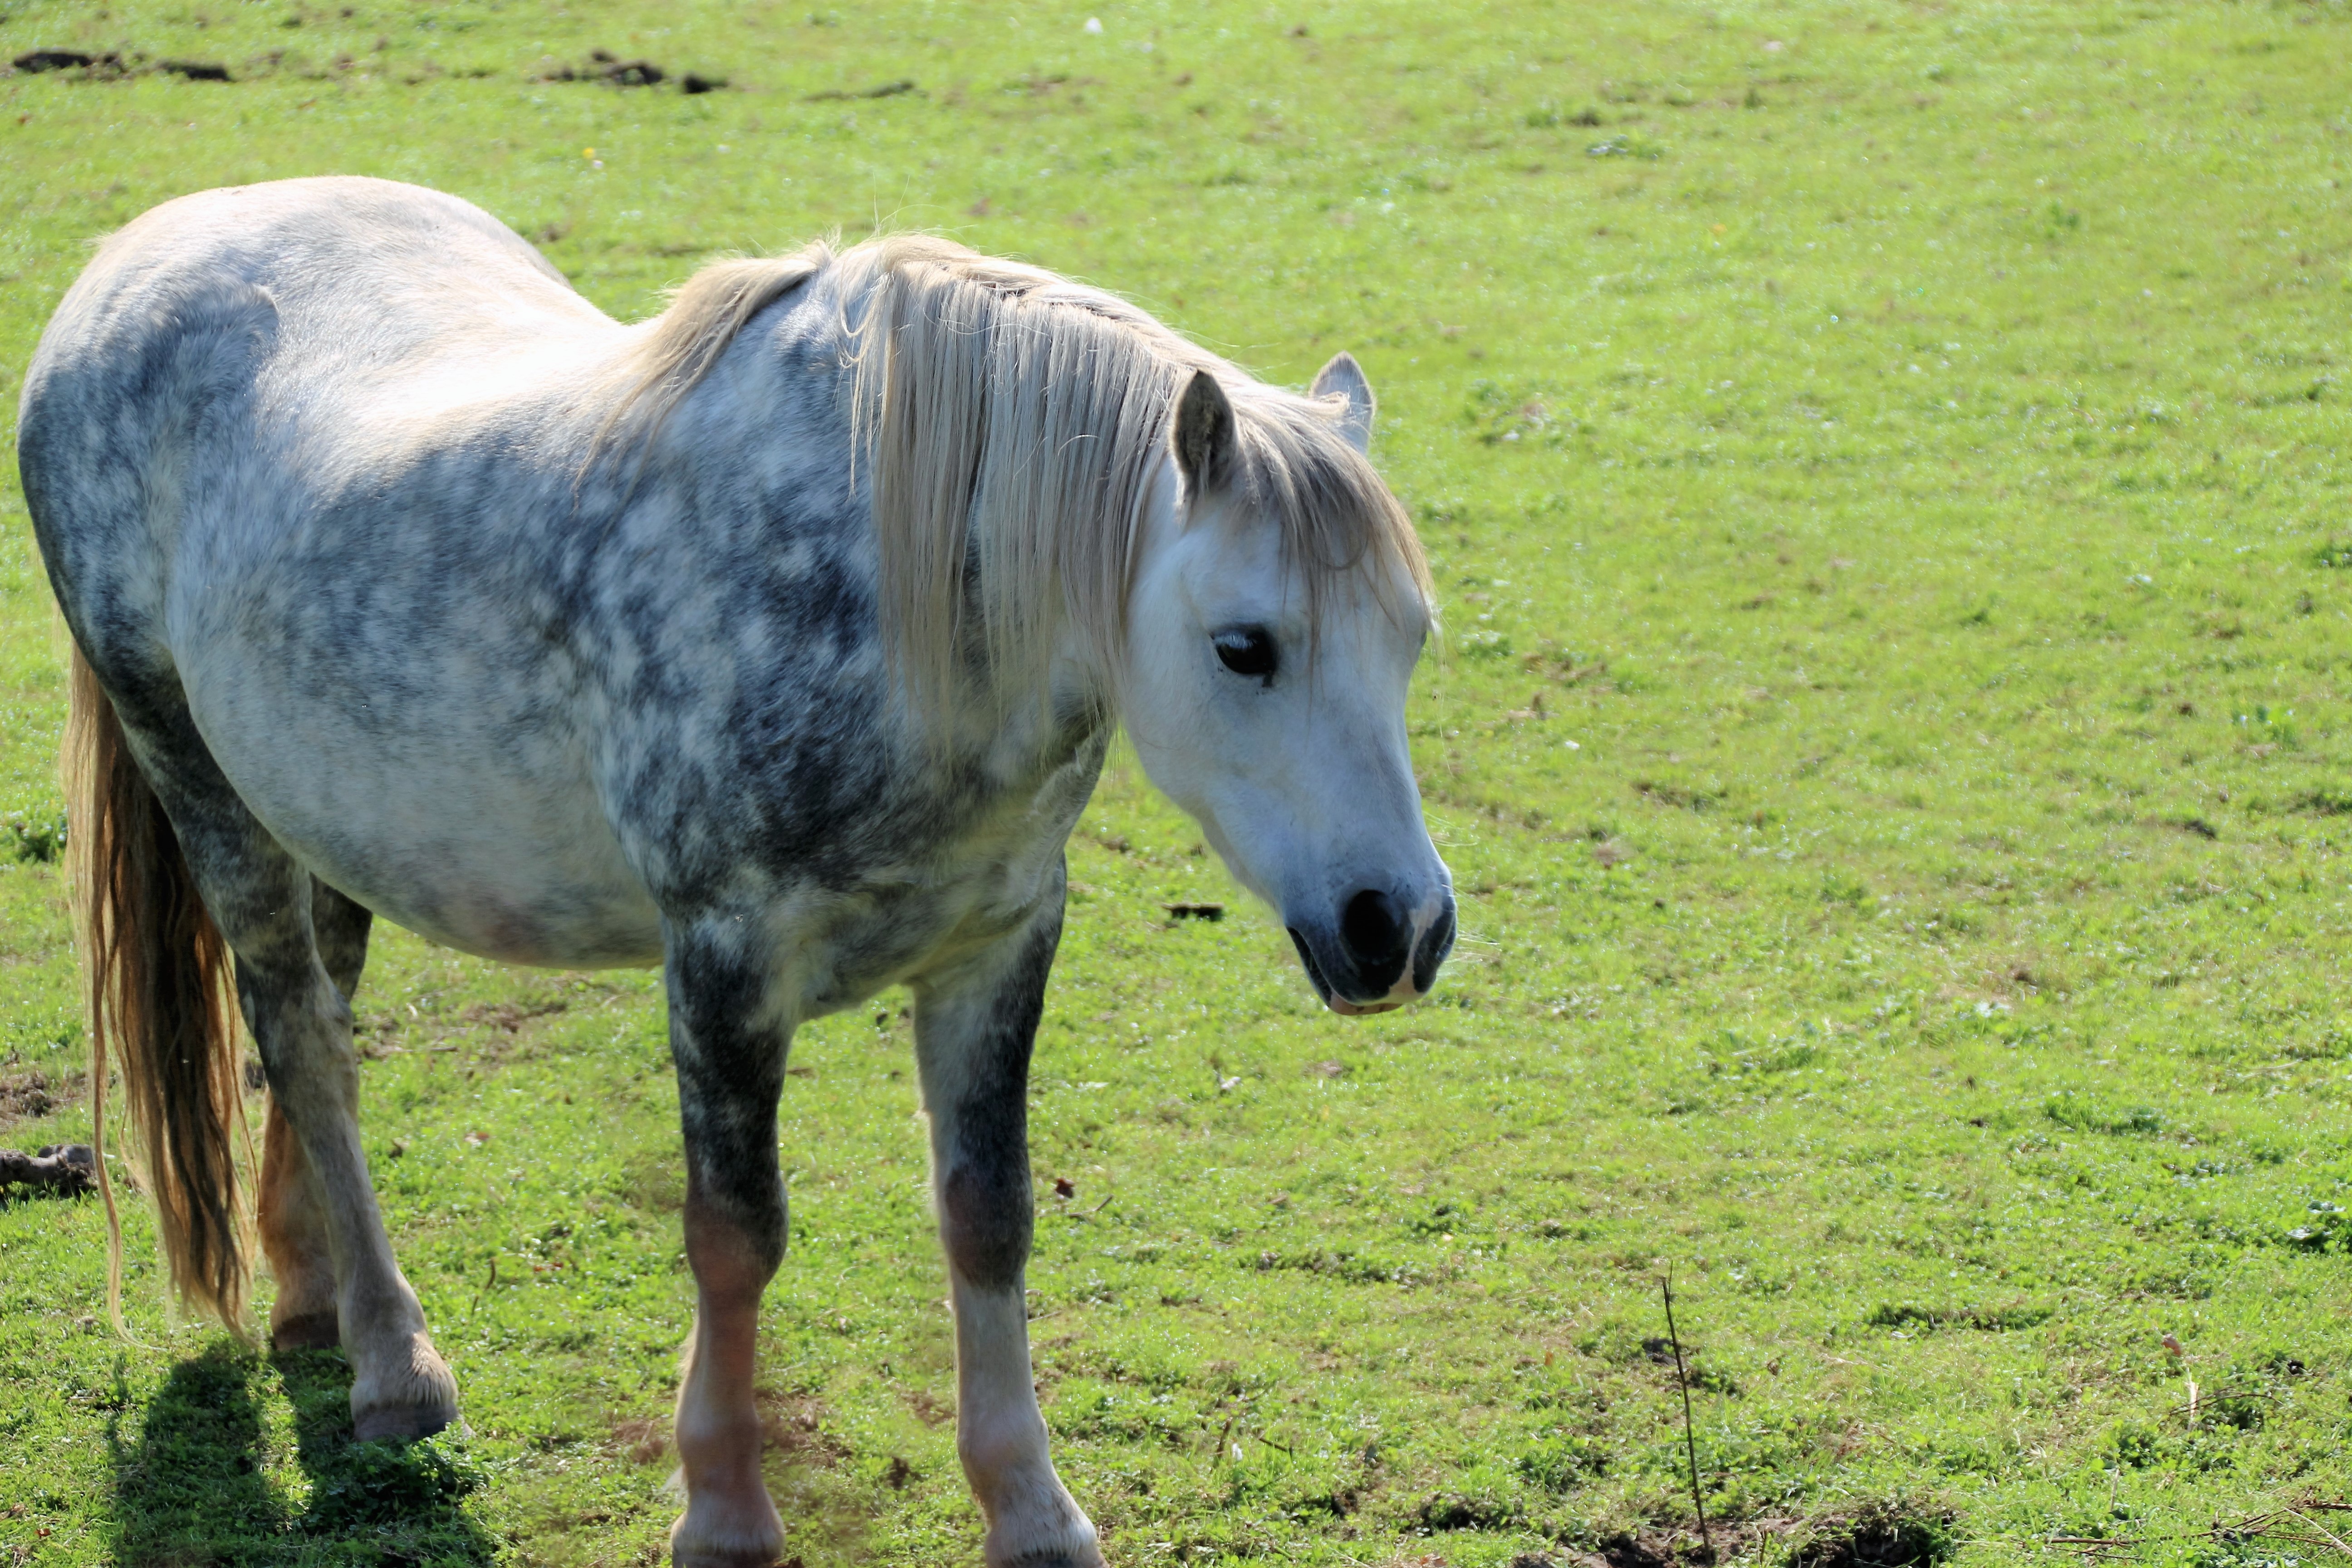
nature, grass, field, meadow, countryside, animal, pasture, grazing, horse, mammal, stallion, mane, gray, fauna, equestrian, equine, outdoors, grey, pony, vertebrate, mare, foal, colt, dapple grey pony, dapple, horse like mammal, mustang horse